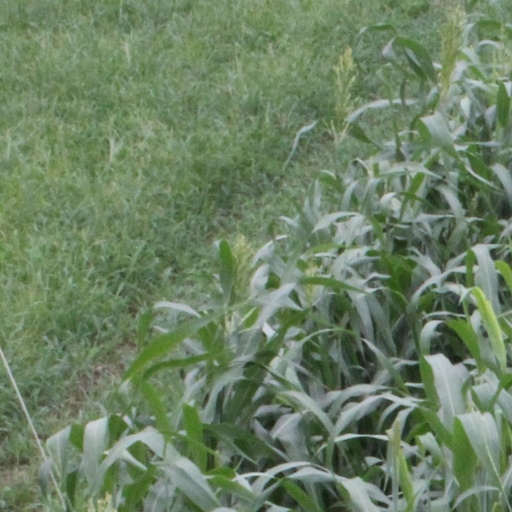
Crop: sorghum